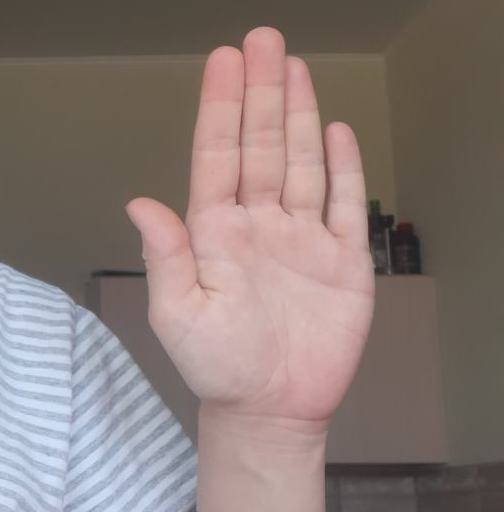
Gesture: stop